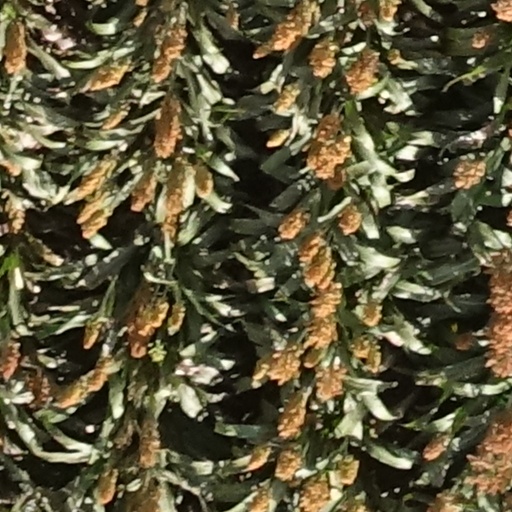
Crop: sorghum